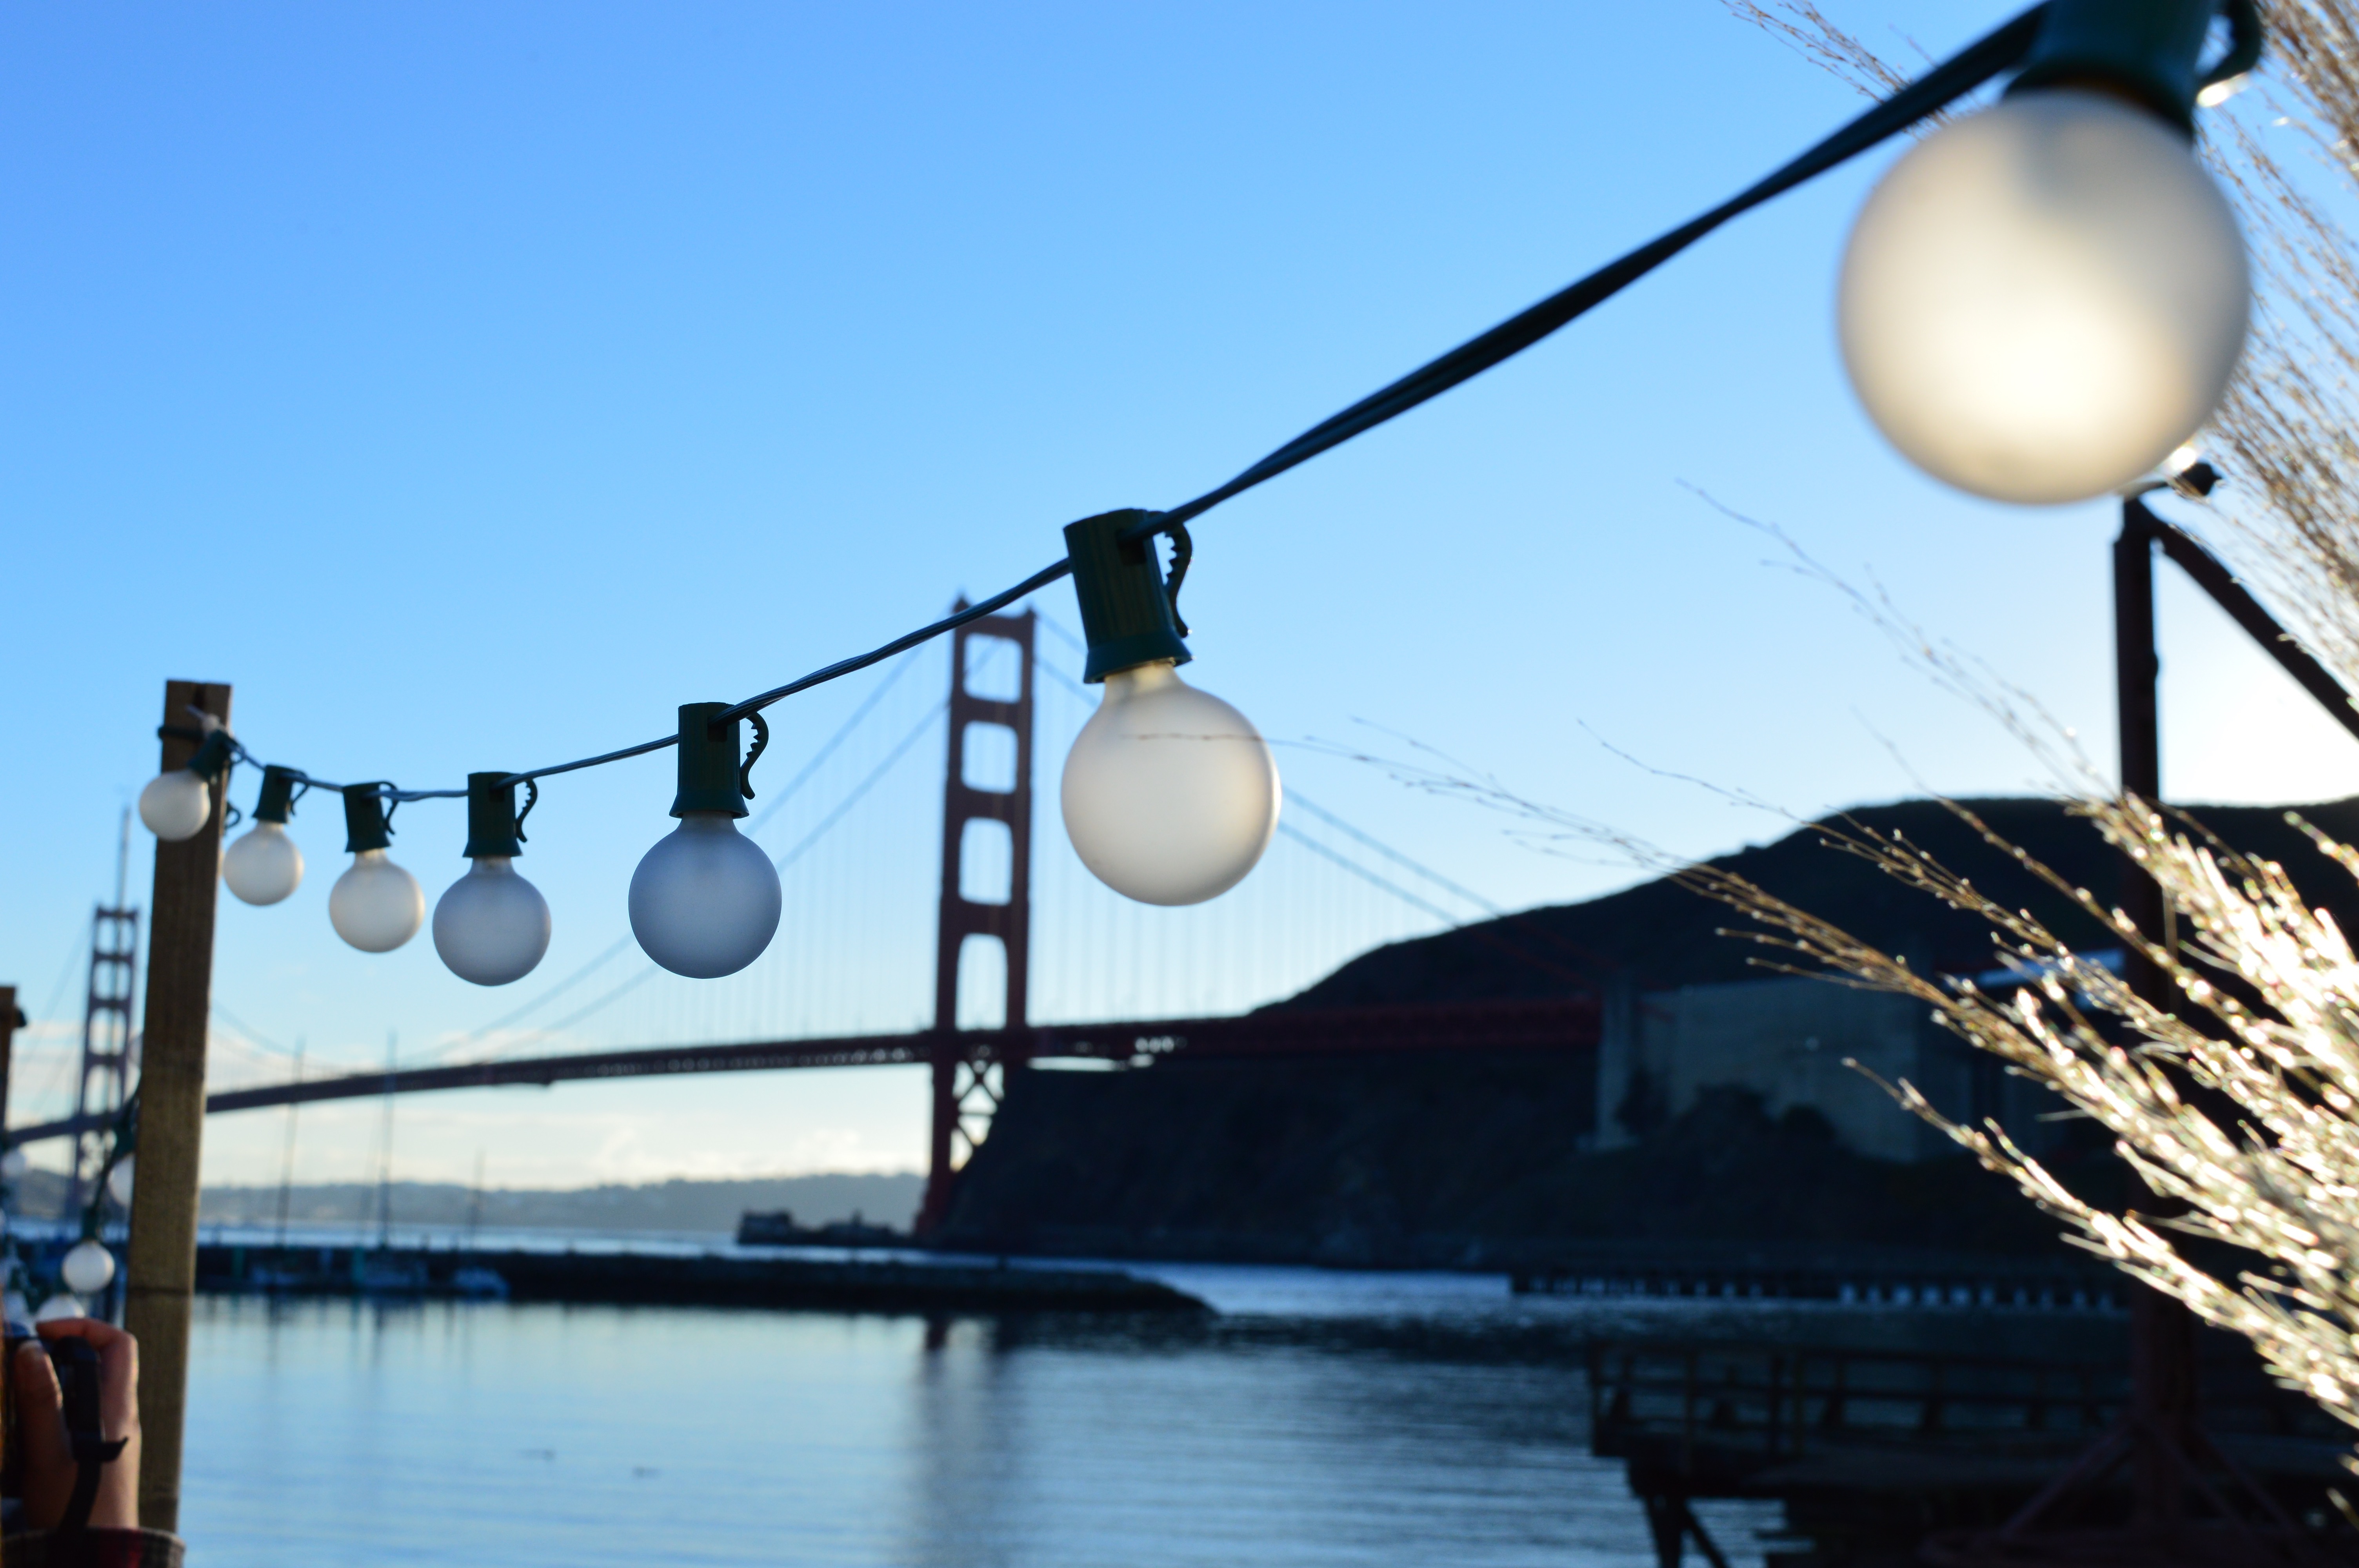
water, reflection, vehicle, mast, blue, street light, lighting, light fixture